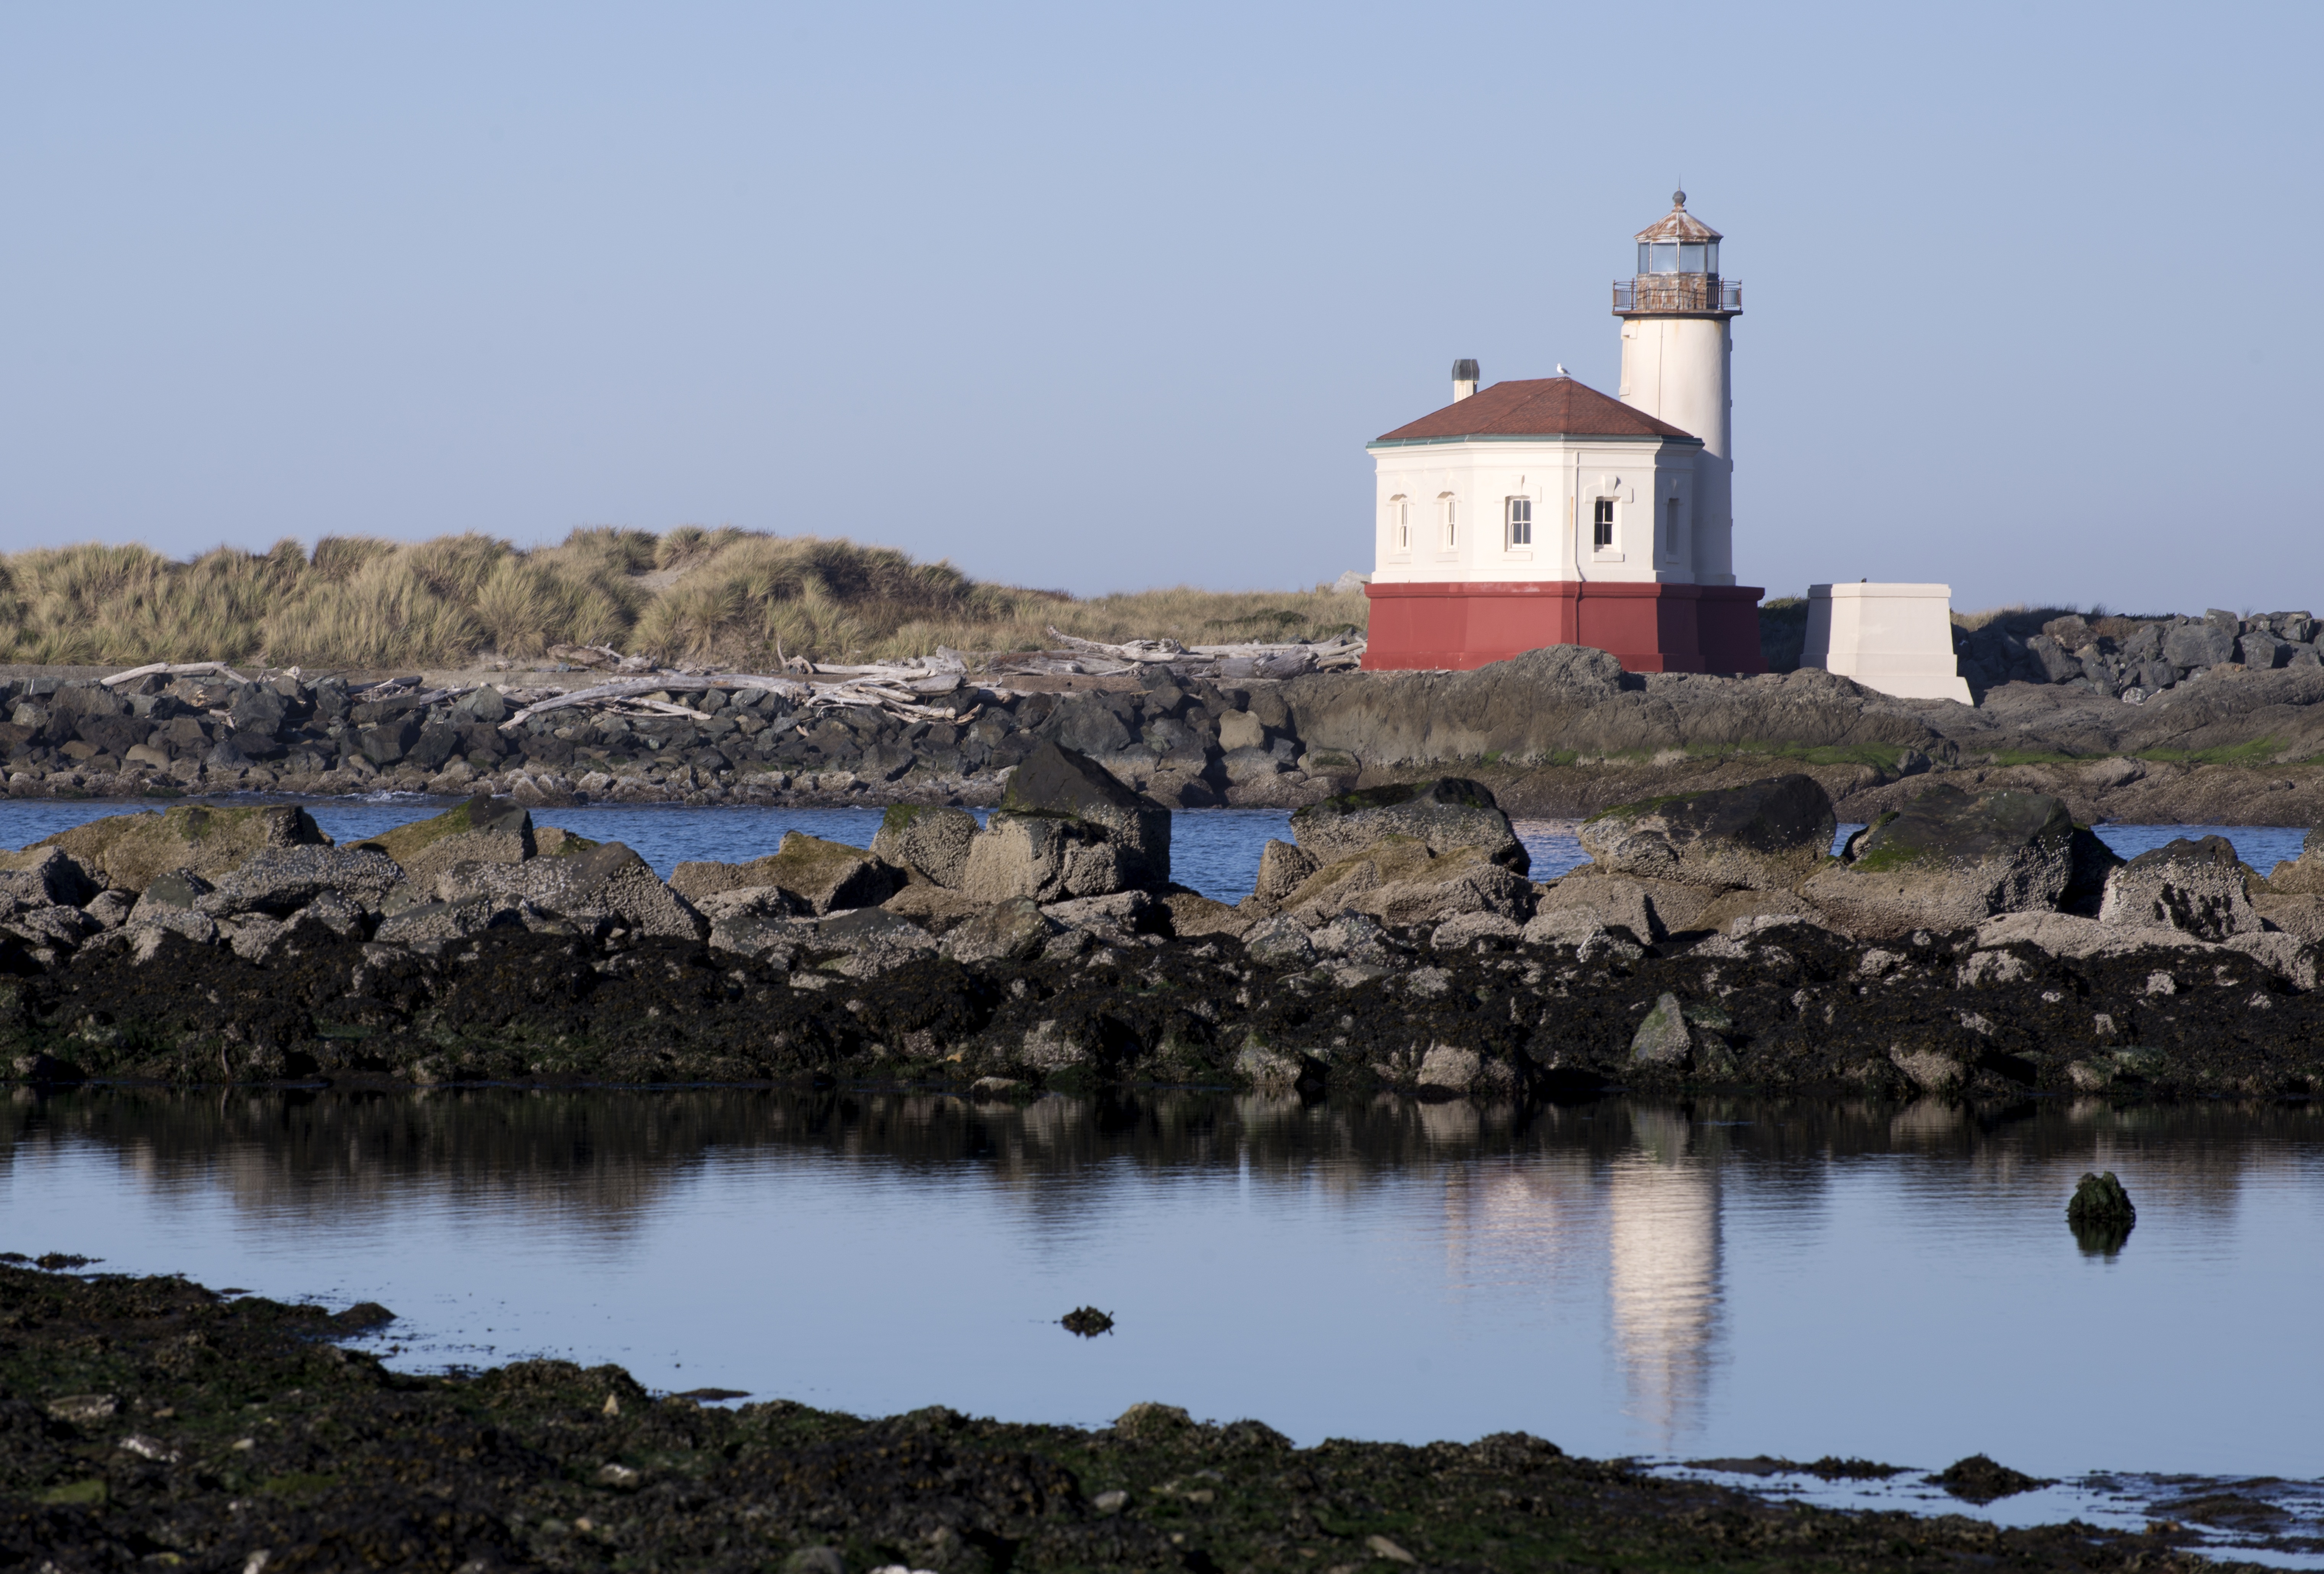
beach, landscape, sea, coast, water, nature, outdoor, ocean, lighthouse, shore, cove, reflection, tower, scenic, america, bay, landmark, tourism, pacific, loch, cape, oregon, coos